2009 Progressive Conservative Party of Ontario leadership election

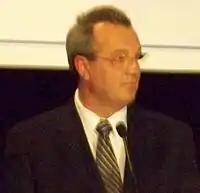
Randy Hillier, MPP for Lanark—Frontenac—Lennox and Addington

Randy Hillier, 50, was a rural activist and founder of the Ontario Landowners Association. He was first elected MPP for Lanark—Frontenac—Lennox and Addington in the 2007 provincial election. Hillier says that as Premier he would abolish the Ontario Human Rights Commission, allow Ontario to elect its federal Senators and introduce a bill making membership in unions and professional associations voluntary.